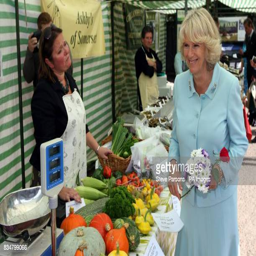
the duchess visits the farmers market